Prince George's County, Maryland

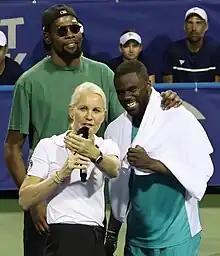
Prince George's County natives Kevin Durant and Frances Tiafoe (interviewed by Rennae Stubbs)

Washington Metropolitan Area Transit Authority has fifteen stations of the Washington Metro system located in Prince George's County, with four of them as terminus stations: , , Largo, and . The Purple Line, which would link highly developed areas of both Montgomery and Prince George's Counties is currently under-construction and slated to open in 2027. The Purple Line will provide connections to the Washington Metropolitan Area Transit Authority's Red Line via Northern Prince George's County and Montgomery County. The Orange Line and MARC Train's Penn Line will have transfer points at New Carrollton station.